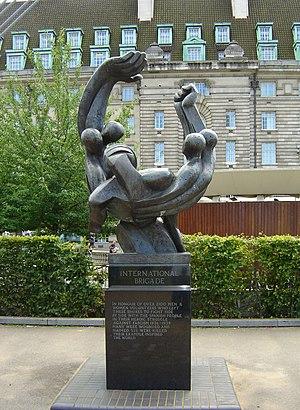
Les Brigades internationales les plus connues sont celles qui, sous le nom espagnol de Brigadas Internacionales, se sont battues au côté des républicains contre les rebelles nationalistes, lors de la guerre civile espagnole, entre 1936 et 1938. Elles étaient composées de volontaires antifascistes venant de 53 pays différents. On estime que durant la totalité de la guerre, entre 32 000 et 35 000 volontaires servirent dans les Brigades internationales, dont 15 000 moururent au combat ; il n'y avait cependant jamais plus de 20 000 brigadistes présents sur les fronts de la guerre civile au même moment.